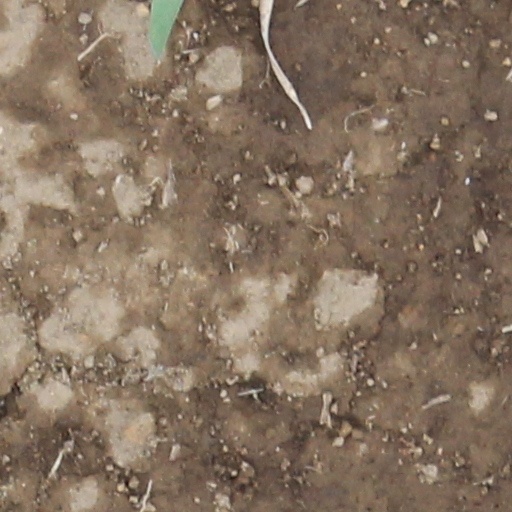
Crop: wheat